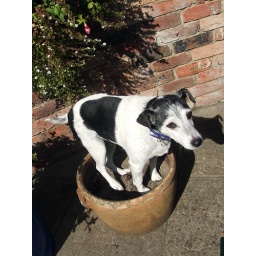
Tilly in the plant pot